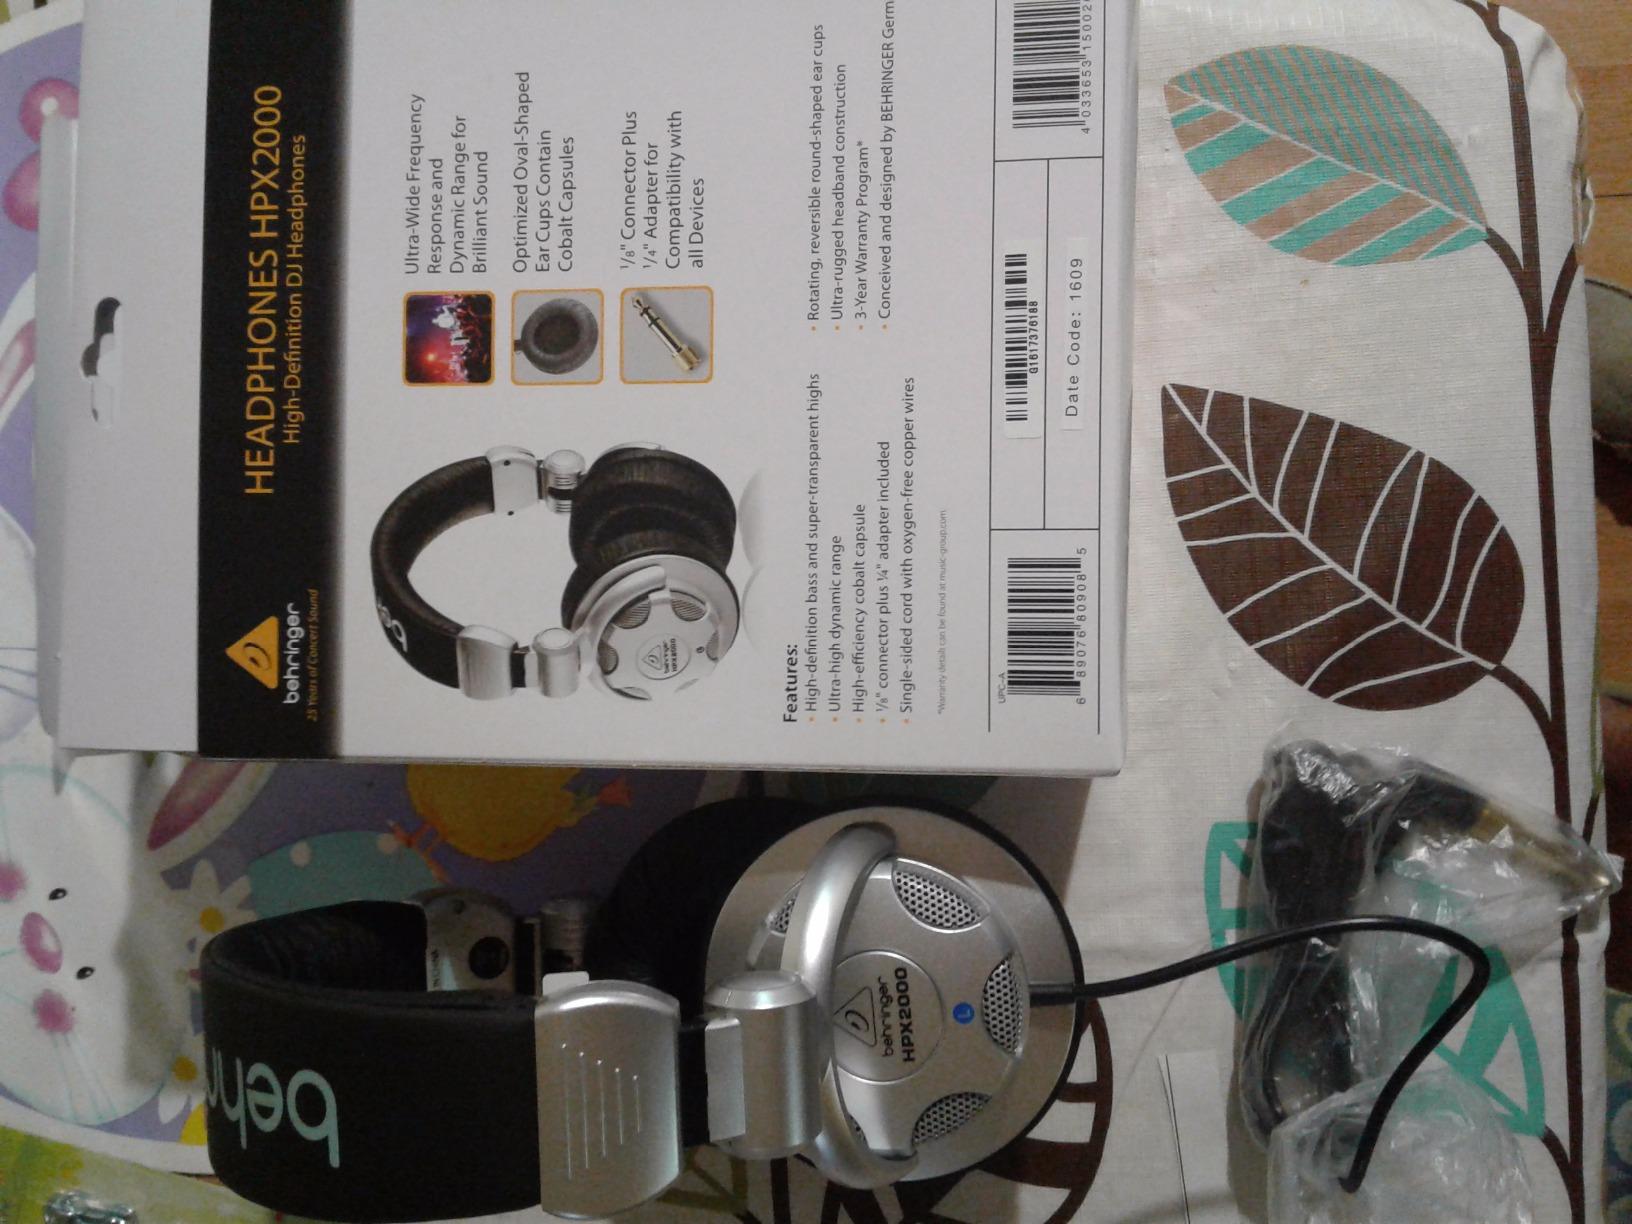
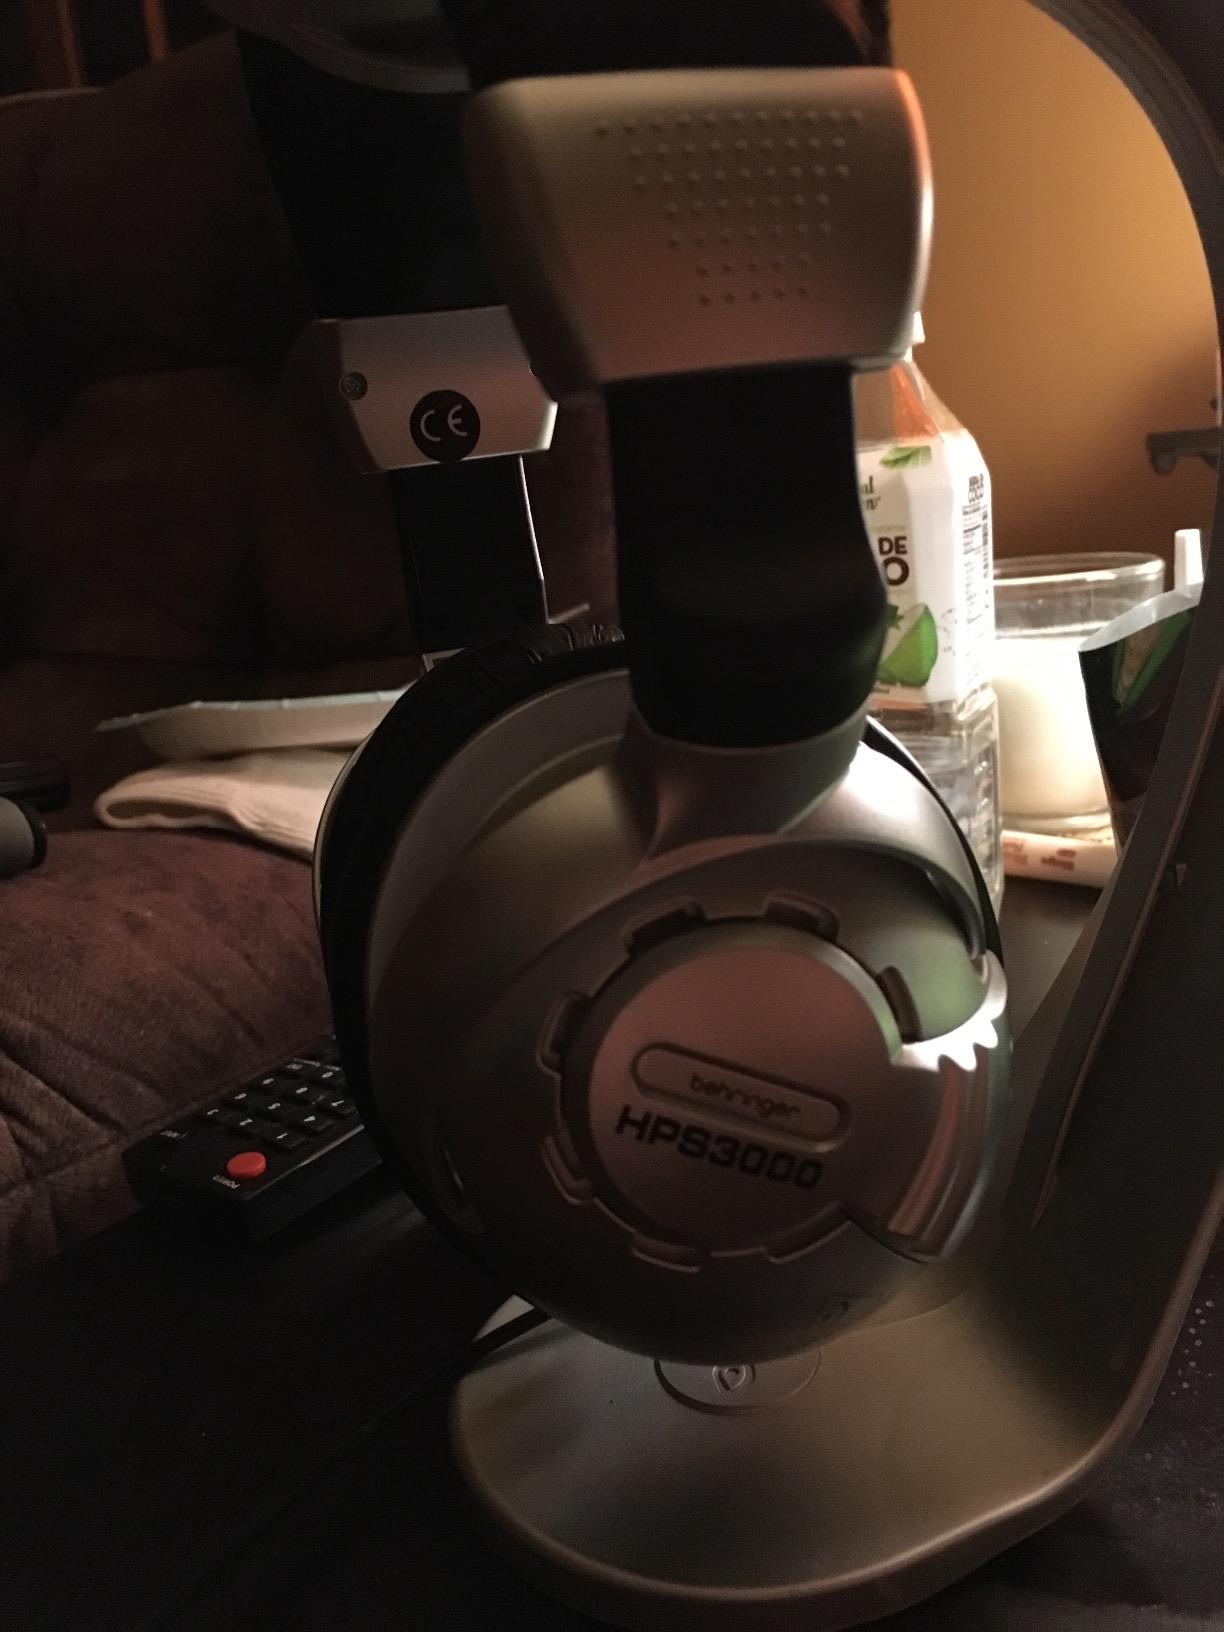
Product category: headphones
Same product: yes